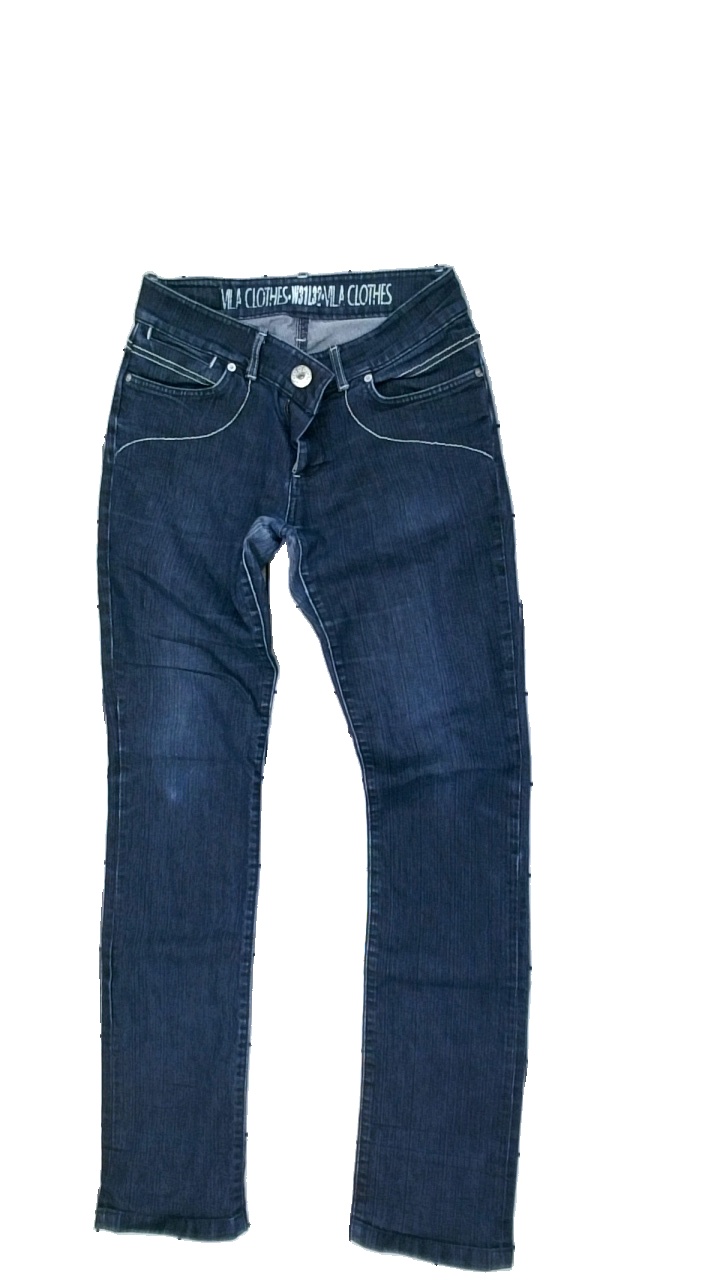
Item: Jeans (Ladies)
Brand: Vila
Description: blå jeans med hål i skrevet
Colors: Blue
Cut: Regular
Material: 100% cotton
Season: All
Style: Denim
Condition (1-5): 3
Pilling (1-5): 5
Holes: Major
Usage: Export
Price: <50